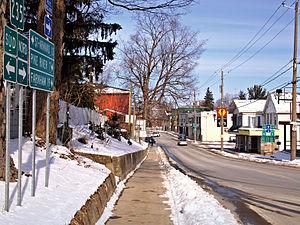
Le Canton de Bedford est une municipalité du Québec située dans la municipalité régionale de comté de Brome-Missisquoi et la région administrative de la Montérégie.
Bedford est une ville située dans la municipalité régionale de comté de Brome-Missisquoi, dans la région administrative de la Montérégie, au Québec, au Canada.
La route 235 est une route régionale québécoise située sur la rive sud du fleuve Saint-Laurent. Elle dessert la région de la Montérégie.